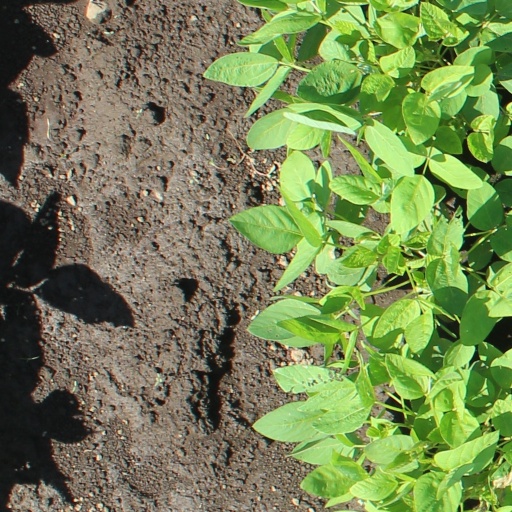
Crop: soybean